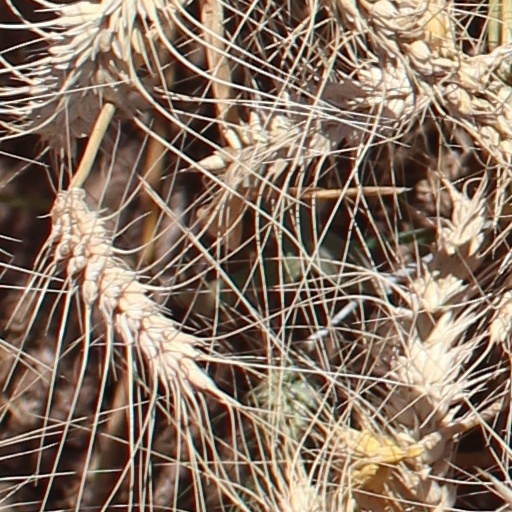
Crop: wheat